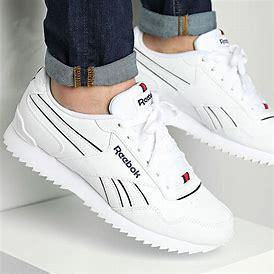
Brand: Reebok
Model: Royal Glide Ripple